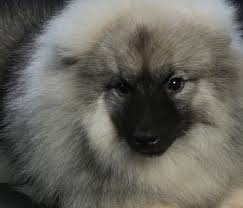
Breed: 223-n000092-keeshond